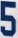
Number: 5